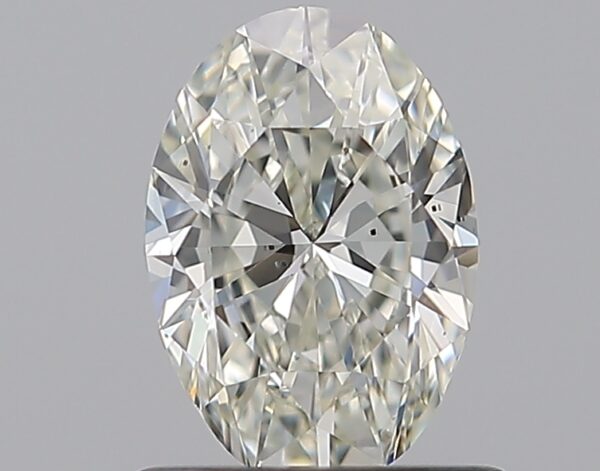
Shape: oval
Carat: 0.7
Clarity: VS2
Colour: J
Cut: EX
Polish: EX
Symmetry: VG
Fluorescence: M
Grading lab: GIA
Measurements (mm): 7.15 x 4.92 x 3.05